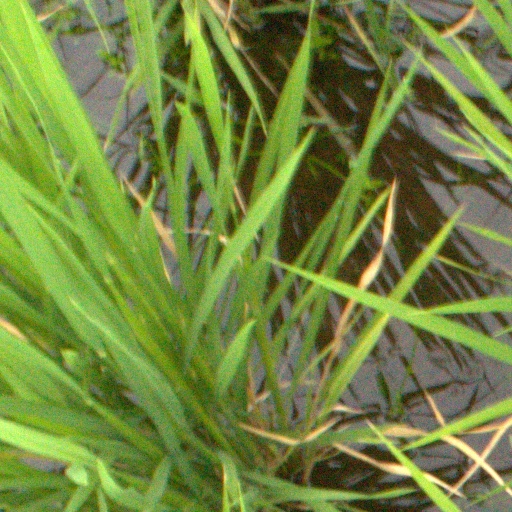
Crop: rice